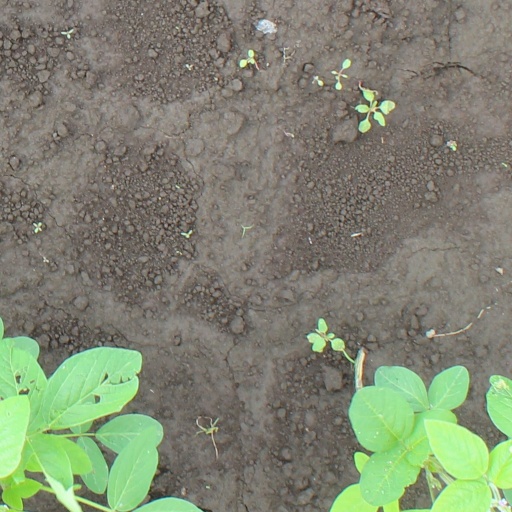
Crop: soybean